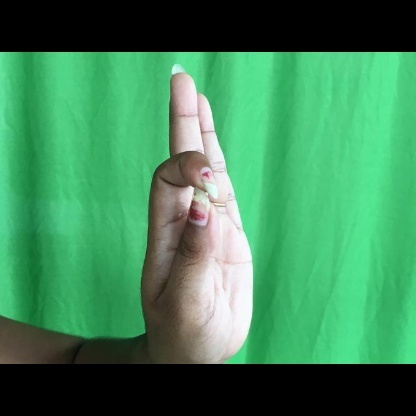
Mudra: Aralam